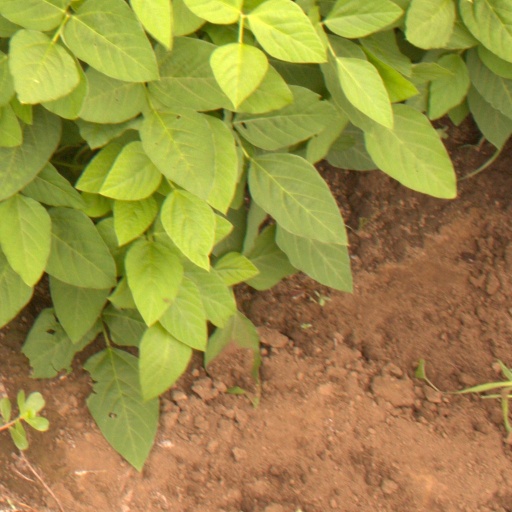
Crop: soybean